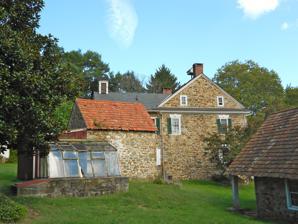
Building: Reiff Farm
Country: United States of America
Year built: 1800
United States historic place Reiff Farm U.S. National Register of Historic Places House and outbuilding Show map of Pennsylvania Show map of the United States Location Southwest of Oley on Township 454, Oley Township, Pennsylvania Coordinates 40°22′55″N 75°48′30″W / 40.38194°N 75.80833°W / 40.38194; -75.80833 Area less than one acre Built by Reiff, Conrad, III Architectural style Georgian NRHP reference No. 82003759 Added to NRHP February 25, 1982 The Reiff Farm is an historic, American home and farm complex that is located in Oley Township , Berks County, Pennsylvania . It was listed on the National Register of Historic Places in 1982. History and architectural features The main farmhouse is a 2 + 1 ⁄ 2 -story, five-bay by two-bay, Georgian -style dwelling built from fieldstone . The property includes a 2 + 1 ⁄ 2 -story, log house that may have been built between 1742 and 1800, but possibly as early as 1709, along with a variety of outbuildings. Outbuildings include an implement shed and workshop, a pig barn, a combination spring house and smokehouse , a summer kitchen and bake oven, an ice house, and a combination butcher shop and blacksmith shop (1742). Six of the outbuildings have red clay tile roofs. It was listed on the National Register of Historic Places in 1982. Gallery Main house References